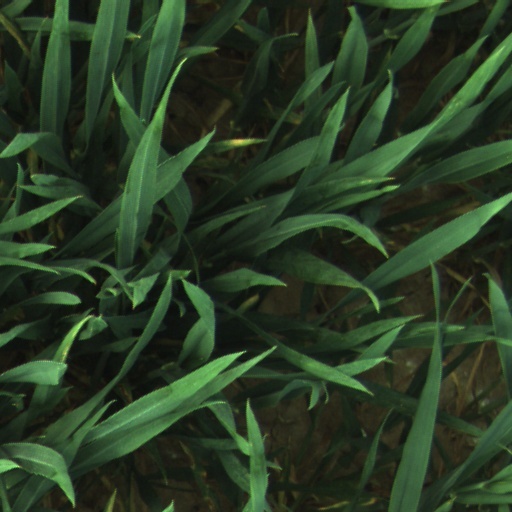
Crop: wheat